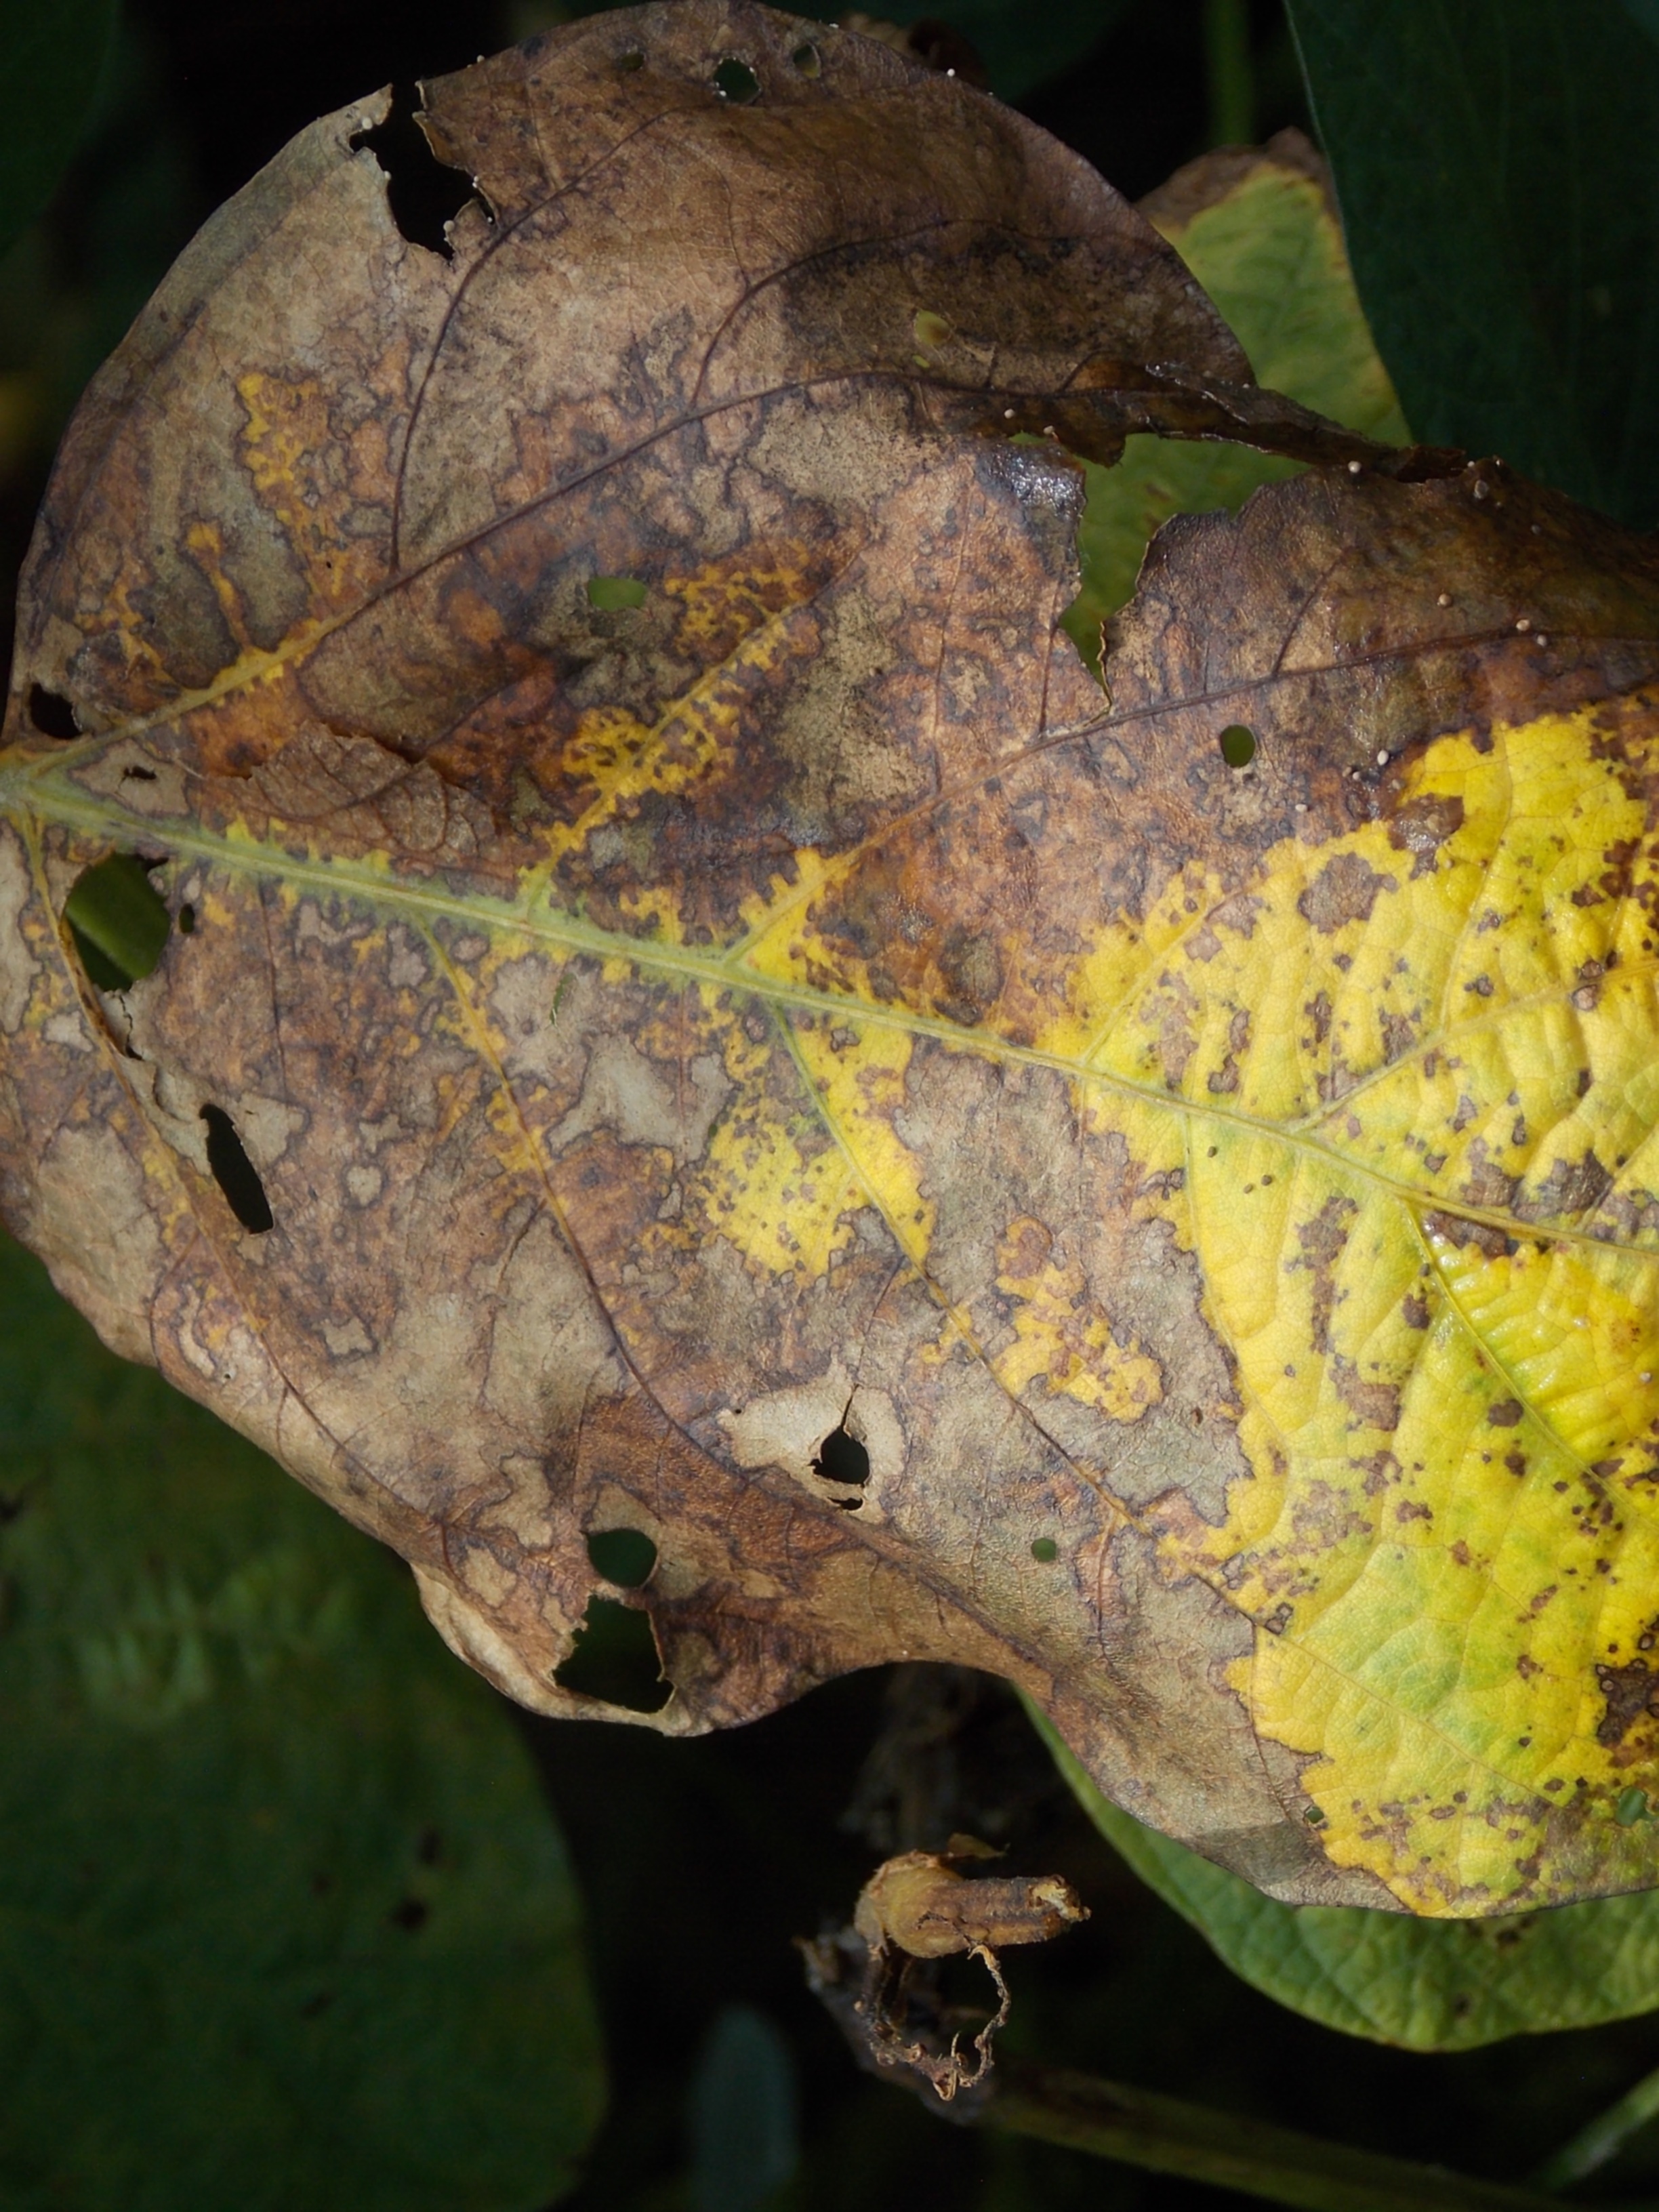
Label: Disease